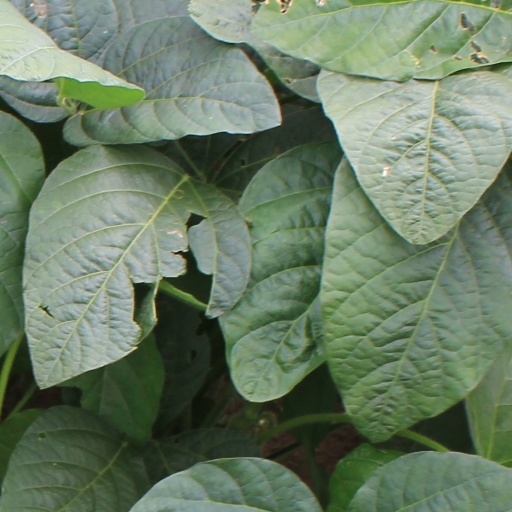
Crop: soybean